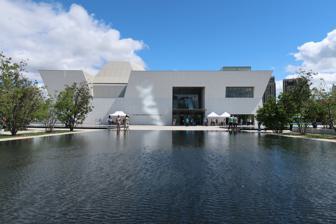
Building: Aga Khan Museum
Country: Canada
Year built: 2014
Museum of Islamic art in Toronto, Canada Aga Khan Museum Musée Aga Khan Exterior view of the Aga Khan Museum Location of the museum in Toronto Established September 18, 2014 ( 2014-09-18 ) Location Toronto , Ontario , Canada Coordinates 43°43′31″N 79°19′56″W / 43.72528°N 79.33222°W / 43.72528; -79.33222 Type Muslim arts and culture Collection size 1,000 Director Dr. Ulrike Al-Khamis Public transit access 100 34C Aga Khan Park & Museum (opening TBD) Website www .agakhanmuseum .org The Aga Khan Museum is a museum of Islamic art located at 77 Wynford Drive in the North York district of Toronto , Ontario , Canada . The museum is dedicated to Islamic art and objects, and it houses approximately 1,200 rare objects assembled by Shah Karim al-Husayni and Prince Sadruddin Aga Khan . As an initiative of the Aga Khan Trust for Culture , an agency of the Aga Khan Development Network , the museum is dedicated to sparking wonder, curiosity, and understanding of Muslim cultures and their connection with other cultures through the arts. In addition to the Permanent Collection, the Aga Khan Museum features several temporary exhibitions each year that respond to current scholarship, emerging themes, and new artistic developments. The Museum Collection and exhibitions are complemented by educational programs and performing arts events. History Development and construction The Aga Khan Foundation purchased the Bata Shoes Head Office , in preparation for the museum's construction in 2002. For many years the Aga Khan, spiritual leader of Shia Ismaili Muslims , was planning to build a major museum for Islamic art and artifacts that aligned with the Ismaili community's mission to offer new perspectives into Islamic civilizations by weaving together cross-cultural threads throughout history. The location in Don Mills, Toronto, Canada, was confirmed in 2002, after protests blocked a $60-million offer for a site on the River Thames across from the British Houses of Parliament. The Aga Khan then chose Canada as a tribute to the country's pluralism. The Aga Khan bought the former Bata Shoes Head Office , a building that was adjacent to the Ismaili Centre, which was already under construction. Designed by modernist architect John B. Parkin , the building was demolished in 2007 after it was determined to be unsuitable for the museum. The new structure was designed by Pritzker Prize winner Fumihiko Maki . It also shares the 6.8 hectare space with public gardens created by Lebanese landscape architect Vladimir Djurovic. The foundation-laying ceremony for the project was performed by Canadian Prime Minister Stephen Harper and the Aga Khan on May 28, 2010. European tour While a permanent home was being built for the collection, selected items went on tour in Europe.  Exhibitions took place at the following institutions: Palazzo della Pilotta in Parma Ismaili Centre in London Louvre in Paris Calouste Gulbenkian Museum in Lisbon CaixaForum Madrid CaixaForum Barcelona Martin-Gropius-Bau in Berlin Sakıp Sabancı Museum in Istanbul The Hermitage in St. Petersburg The exhibits received wide international acclaim. The exhibit conveys both Dīn and Dunya , which can be translated as 'Spirit' and 'Life'—the religious and secular aspects of life which are inextricably linked in Muslim cultures . The first exhibitions were organized in two parts: The Word of God consisting of sacred texts and related objects and The Power of the Sovereign reflecting Muslim courts and their figures.  More recent exhibitions have been organized as The Word of God and The Route of the Travellers showing the geographic breadth of the Islamic world. Opening The museum's lobby in 2022. The museum building opened to the public in 2014. The Aga Khan Museum was open to the public on September 18, 2014. Michael Brand  served as the museum's first Director and CEO, followed by Henry Kim from 2012 to 2020. Prince Amyn Aga Khan was appointed the new chairman of the Board effective May 18, 2016. The role was previously held by his brother, the Aga Khan, who still maintains a close connection to the museum as the sole Member of the Organization. In 2016, RGD InHouse Design presented the Award of Distinction to the Aga Khan Museum for the exhibition Home Ground: Contemporary Art from the Barjeel Art Foundation (July 25, 2015 - January 3, 2016). The Director of Collections and Public Programs, Dr. Ulrike Al-Khamis began her appointment on September 1, 2017. Dr.  Al-Khamis was appointed Director and CEO in 2021. In 2017, the Aga Khan Museum Shop also launched an online shopping platform. Most items online and onsite were commissioned exclusively for the Aga Khan Museum. In many instances, the items — jewellery, books, clothing, artwork, and more — are connected to the Aga Khan Museum's temporary exhibitions as well as its Permanent Collection. The Aga Khan Museum was recognized as one of the best museums in Toronto by Conde Nast Traveler in 2018. In the same year, the Aga Khan Museum's exhibition, The World of the Fatimids, received a Global Fine Art Award in the Ancient Art (BC – 1200) category, and an honourable mention in the Global Humanity category for the 2017 exhibition, Skate Girls of Kabul. In June 2018, Sri Lankan-born chef Shen Ousmand launched a new menu at the Aga Khan Museum's restaurant Diwan. The McEwan Group, led by Chef Mark McEwan , has been at the helm of the Museum's food services since 2016. In 2024, Line 5 Eglinton , a new line that is part of the Toronto subway system will open an Aga Khan Park & Museum stop . Architecture Auditorium ceiling Designed by Pritzker Prize -winning architect Fumihiko Maki , the Aga Khan Museum shares a 6.8-hectare (17-acre) site with Toronto's Ismaili Centre , which was designed by Indian architect Charles Correa . The surrounding landscaped park was created by landscape architect Vladimir Djurovic and is a contemporary interpretation of the Islamic courtyard—the Charbaag . The Museum is home to galleries, exhibition spaces, classrooms, a reference library, auditorium and restaurant. It houses a permanent collection of over 1,000 objects including rare masterpieces of broad range of artistic styles and materials representing more than ten centuries of human history and geographic area. Commissioned by the Aga Khan, the museum building and the spaces around were designed to be seen as a celebration and mysteries of light. The rectilinear building is oriented forty-five degrees to solar north where all its sides are exposed to the sun. The form has been chiseled to create a concaved angular profile that is also a natural expression of the two level building. Clad in sandblasted white Brazilian granite , the surfaces of the building are set in motion in a constant interplay with the sun in light and deep shadows. The effect is similar to a sundial . The interior courtyard of the museum is surrounded by glass walls imprinted with a pattern reminiscent of traditional Islamic Jali screens. Within the building, there's a fully glazed courtyard intended as a permanent peaceful sanctuary. The courtyard's glass walls are imprinted with a double-layered pattern that creates a three dimensional effect recalling the traditional Islamic Jali screens. The light from the courtyard moves patterned shadows on the soffits, walls and floor of the grand cloister. Up above on the second level, four large openings overlook the public spaces through a cast zinc screen in the form of a contemporary Musharabiya , an Islamic bay window. Within the galleries, large aluminum paneled skylights perforated with small hexagonal openings emit soft natural light into the exhibition areas. Collection Works from the museum's collection are displayed in exhibits throughout the museum. The Aga Khan Museum is dedicated to the acquisition, preservation, display and interpretation of artifacts relating to the intellectual, cultural, artistic and religious traditions of Muslim communities, past and present. Artifacts include ceramics , metalwork , and paintings covering all periods of Islamic history . Manuscripts in the collection include the earliest known copy of Avicenna 's Qanun fi'l-Tibb ("The Canon of Medicine") dated 1052. The museum will become a repository of historical materials related to the Ismaili community and house research programs related to each one of the aspects of its institutional mission. It will also provide a space for permanent exchanges between the Islamic and the Western worlds on educational, cultural and socio-economic issues. The collection, which comprises some 1,000 objects, includes several superb examples of Qur'an manuscripts that demonstrate the variety of script, media and decorative styles that evolved in the Muslim world. Among them, an eighth century North African folio demonstrates the earliest style of Kufic script written on parchment . A page from the well known Blue Qur'an provides an example of gold kufic script on indigo-dyed parchment. The Blue Qur'an is considered one of the most extraordinary Qur'an manuscripts ever created; its origins are 9th-tenth century North African, and it was likely created for the Fatimid caliphs ruling from Qayrawan . Located on the main floor of the museum, the Bellerive Room displays a selection from the ceramics collection of the late Prince Sadruddin Aga Khan and Princess Catherine Aga Khan. The room is a recreation of the “La Chambre Persane,” or “Persian Salon,” in their home, Château de Bellerive in Geneva, Switzerland, where part of the collection was originally on display. There are approximately 60 ceramic objects on view in the Bellerive room. They date from the early Islamic periods through to the 17th century. Their styles reflect the innovative technological and aesthetic contributions of Islamic potters through the ages, which were often in dialogue with influences from as far afield as China and Europe. Selected temporary exhibitions Home Ground: Barjeel Art Foundation Modern Arab Art Collection (15 July 2015 - 3 January 2016) Abbas Kiarostami: Doors Without Keys (November 21, 2015 - March 28, 2016) Syria: A Living History (October 15, 2016 - February 26, 2017) Rebel, Jester, Mystic, Poet: Contemporary Persians (February 4, 2017 - June 4, 2017) Syrian Symphony: New Compositions in Sight and Sound (May 20, 2017 - August 13, 2017) Here: Locating Contemporary Canadian Artists (July 22, 2017 - January 7, 2018) The World of the Fatimids (March 10, 2018 - July 2, 2018) The Moon: Voyage Through Time (March 9, 2019 - August 18, 2019) Caravans of Gold, Fragments in Time: Art, Culture, and Exchange Across Medieval Saharan Africa (September 21, 2019 - February 23, 2020) Don't Ask Me Where I'm From (February 25, 2020 - October 11, 2020) Sanctuary (March 21, 2020 - October 25, 2020) 50 Years of Migration (January 24, 2023 - February 12, 2023) Rumi (May 13, 2023 - October 1, 2023) Cultured Pallets (May 2, 2023 - November 5, 2023) The exhibition titled 'Don't Ask Me Where I'm From' is in partnership with Fondazione Imago Mundi. The project channels the experiences of artists who are first, second, and third-generation immigrants–a growing body of people raised in a culture other than their parents–in a series of several works exploring cross-cultural artistic realities. The exhibition titled 'Sanctuary' showcases immigrants' experience using rugs as a medium to share narratives to demonstrate stories, histories, place, and purpose. The exhibition comprises the work of thirty-six artists from twenty-two countries creating rug designs. The designs were woven into the rugs by artisans in Lahore, using traditional techniques to create each piece of art. Artists of this exhibition include Ai Wei Wei . The exhibition titled ’50 Years of Migration' commemorates over 50 years of immigration of Shi’a Imami Ismaili Muslims to Canada, the people for which His Highness the Aga Khan serves as spiritual leader. The travelling exhibition integrates family photographs, first-hand accounts, historical documents, and personal interviews that "showcase the courage and resilience of the countless Ismaili Muslims who fled their homelands in search of refuge.” With stories of Canadian Ismailis from Uganda , Afghanistan , Syria , Tajikistan , India , Pakistan and elsewhere, it is presented by the Aga Khan Council for Canada in collaboration with award-winning Canadian artist Aquil Virani . In popular culture The museum appeared in the Star Trek: Discovery episode " Lethe ", where it was used as a filming location for scenes on the planet Vulcan . The scientific conference in the 2017 American science fiction comedy film Downsizing was filmed at the museum. The museum appeared in the 2022 American comedy action film The Man from Toronto . See also Aga Khan Park The Ismaili Centre , Toronto Aga Khan Trust for Culture Aga Khan Development Network List of museums in Toronto References